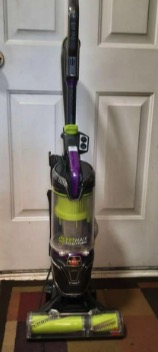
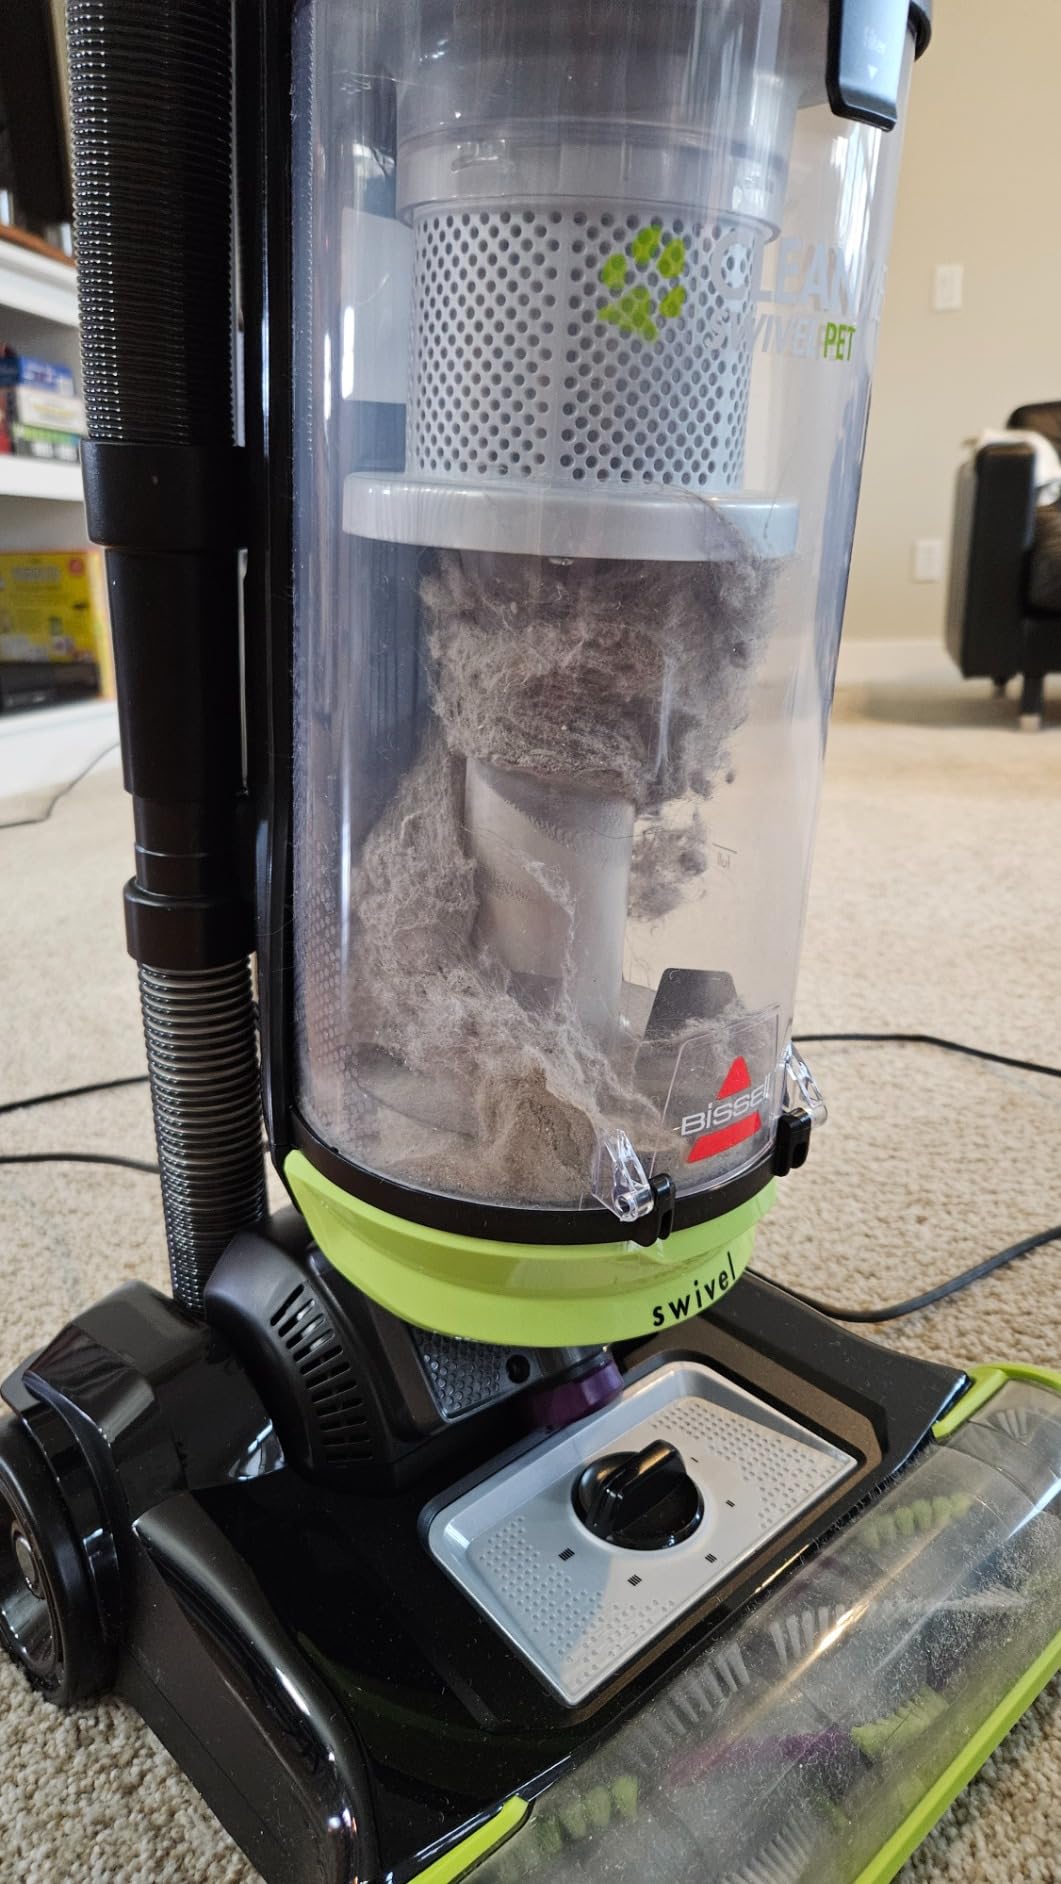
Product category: items_vacuum
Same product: no